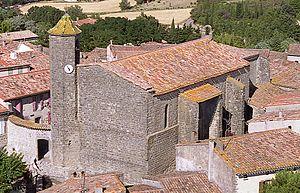
vue aérienne de l'église Saint Germain, au milieu de la circulade
L'église Saint-Germain est une église située en France sur la commune d'Alairac, dans le département de l'Aude en région Occitanie.
Alairac est une commune française située dans le département de l'Aude, en région Occitanie.
Le gothique méridional, également appelé gothique toulousain, ou encore gothique languedocien, désigne un courant de l'architecture gothique religieuse développé dans le Midi de la France.